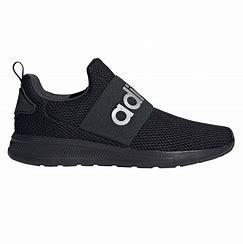
Brand: Adidas
Model: Lite Racer Adapt 4